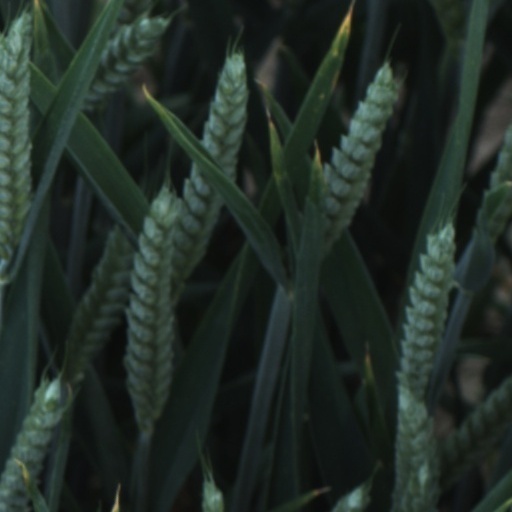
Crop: wheat